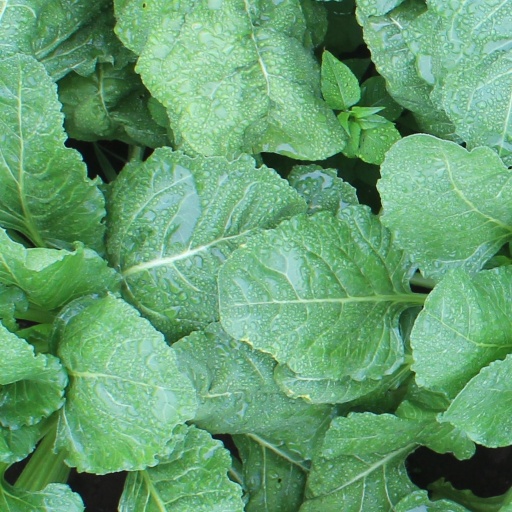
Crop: sugar beet